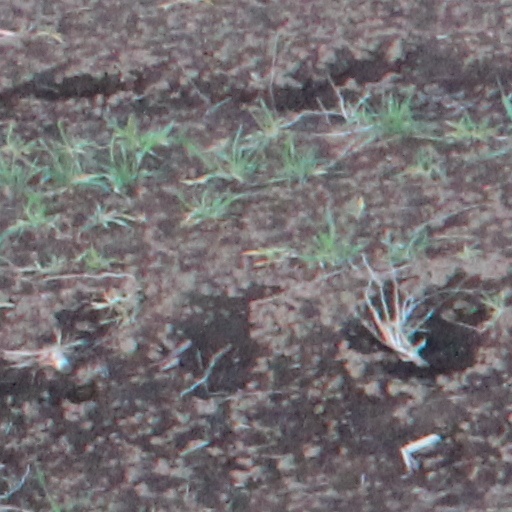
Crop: wheat